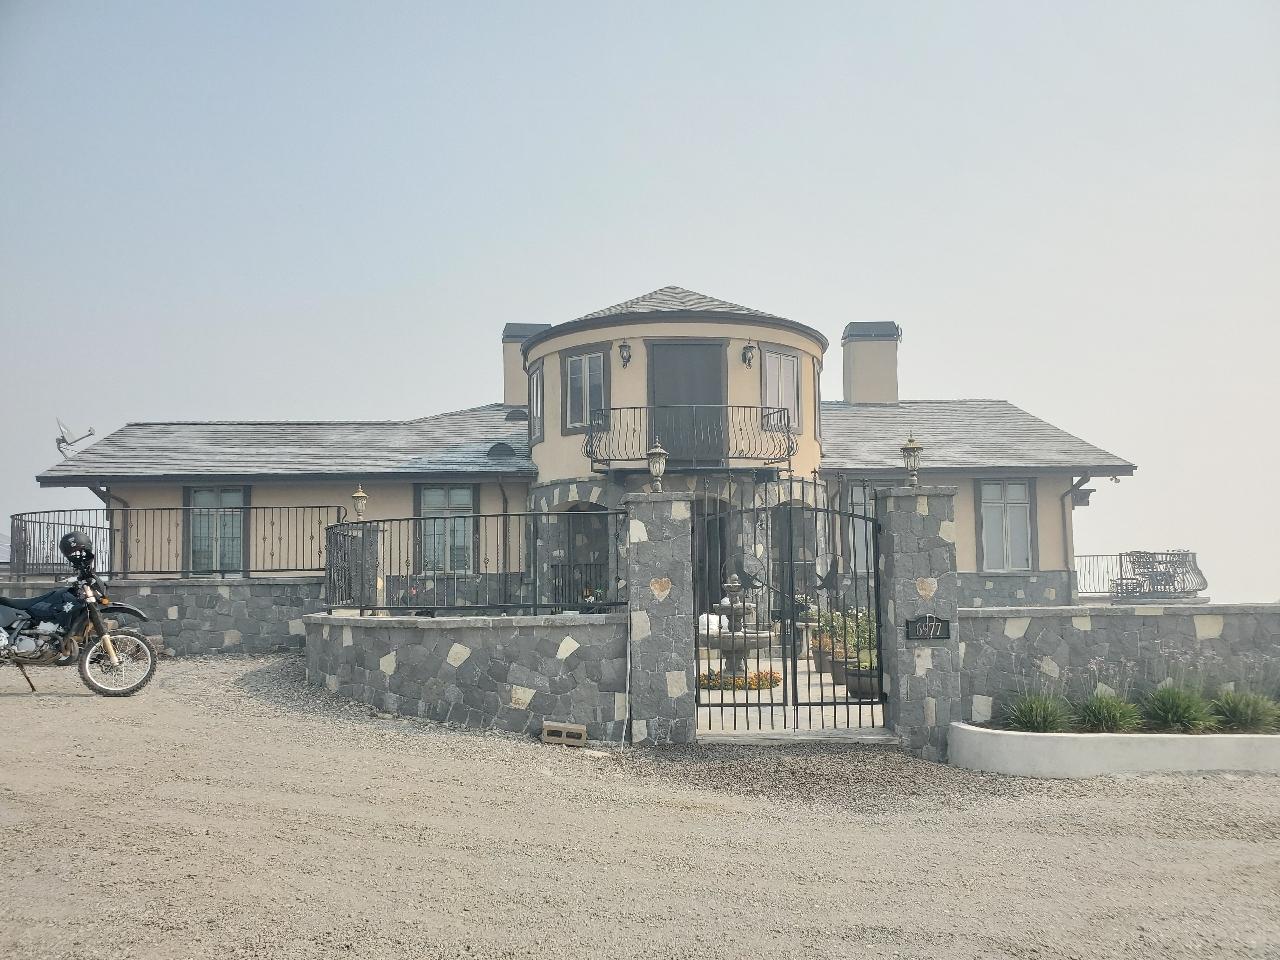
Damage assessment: no_damage